Describe the emotion expressed in this image:  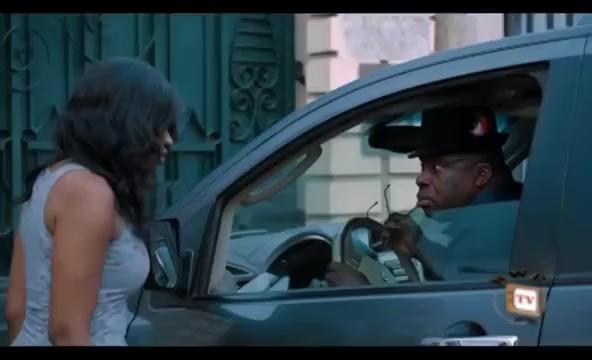
This person displays Suffering, valence and arousal with low intensity.